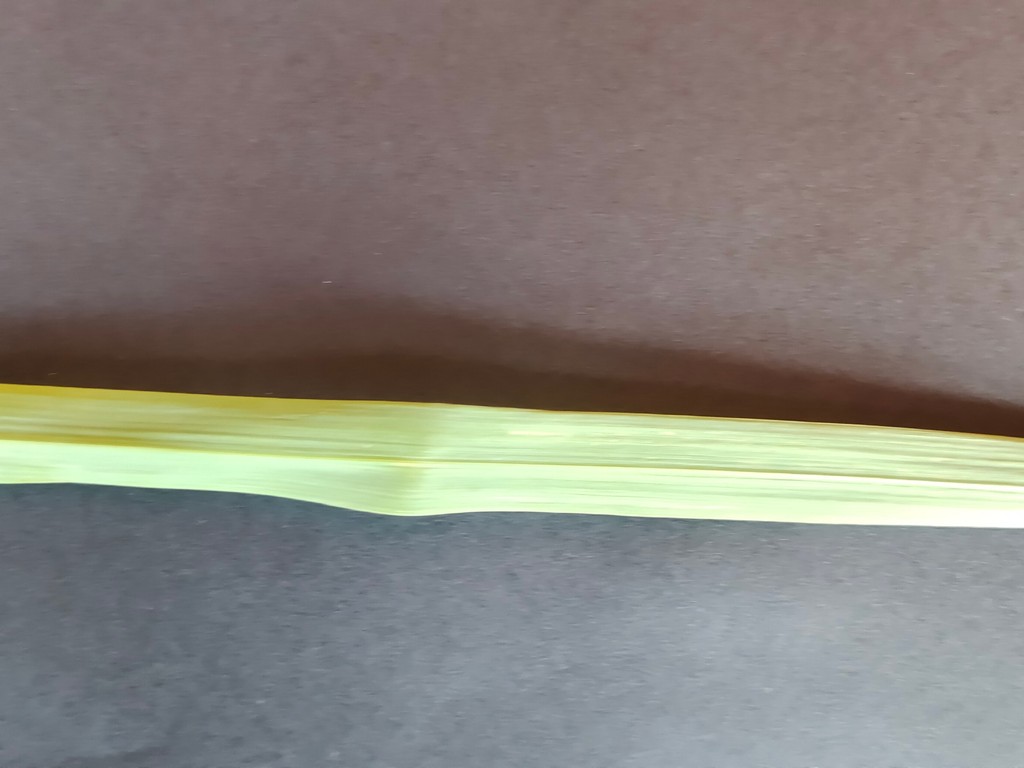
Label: Healthy